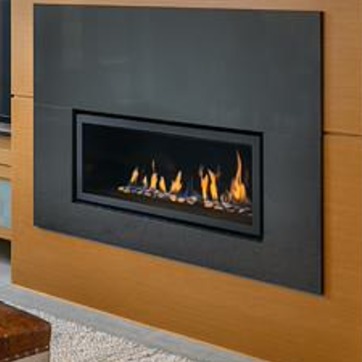
Material: other